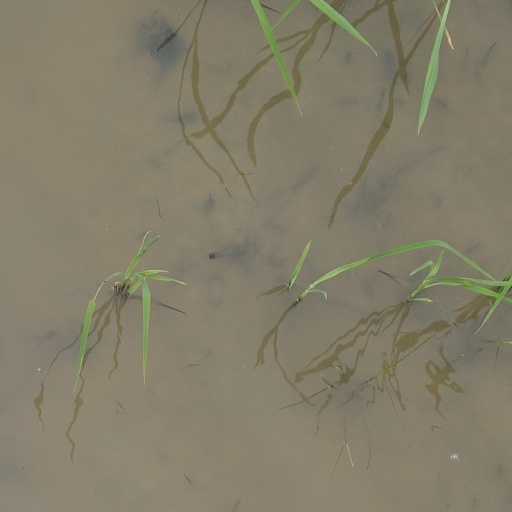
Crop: rice